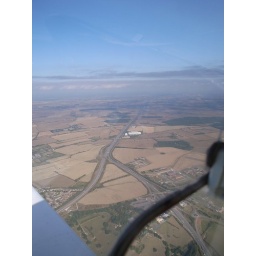
Main A1 (M) and A14  junction road + USAF Alconbury base below